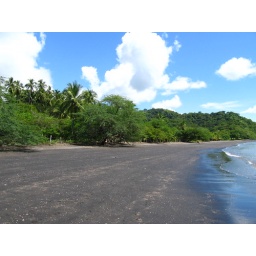
The black volcanic sand made it almost unbareable to walk on in bare feet